Fremantle (company)

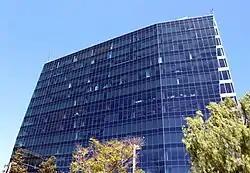
Fremantle North America headquarters at the Pointe office building in Burbank, California

In the United States, Fremantle's largest production and distribution division, Fremantle North America is based in Burbank, California, and includes a portfolio of companies. Fremantle North America produces and distributes scripted and alternative programs for broadcast and cable networks, syndication and streaming platforms.